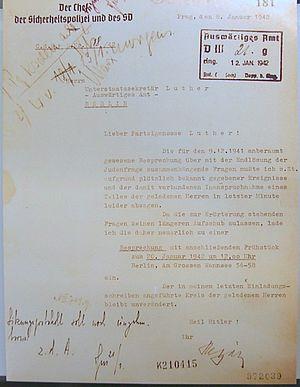
La conférence de Wannsee réunit dans la villa Marlier de Berlin, le 20 janvier 1942, quinze hauts responsables du Troisième Reich, délégués des ministères, du parti ou de la SS, pour mettre au point l'organisation administrative, technique et économique de la « solution finale de la question juive », voulue par Hitler et ensuite mise en œuvre, sur ses instructions, par Göring, Himmler, Heydrich et l'un des collaborateurs de ce dernier, Adolf Eichmann.